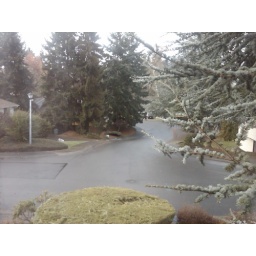
View out the front window of the house I live in